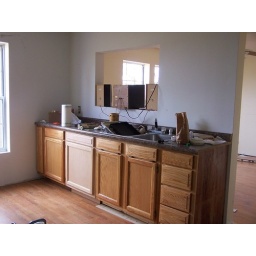
This is the kitchen in our new house the way we bought it . march 2007